Tommy Little (comedian)

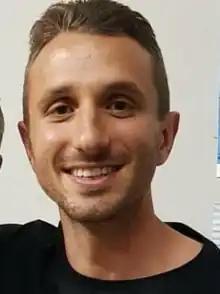
Tommy Little at Sydney Comedy Store 2018

Thomas Little (born 23 February 1985) is an Australian comedian, writer, actor, television and radio presenter. He currently co-hosts "Carrie & Tommy" on the Hit Network with Carrie Bickmore. He formerly was a co-host on "The Project" on Network 10.